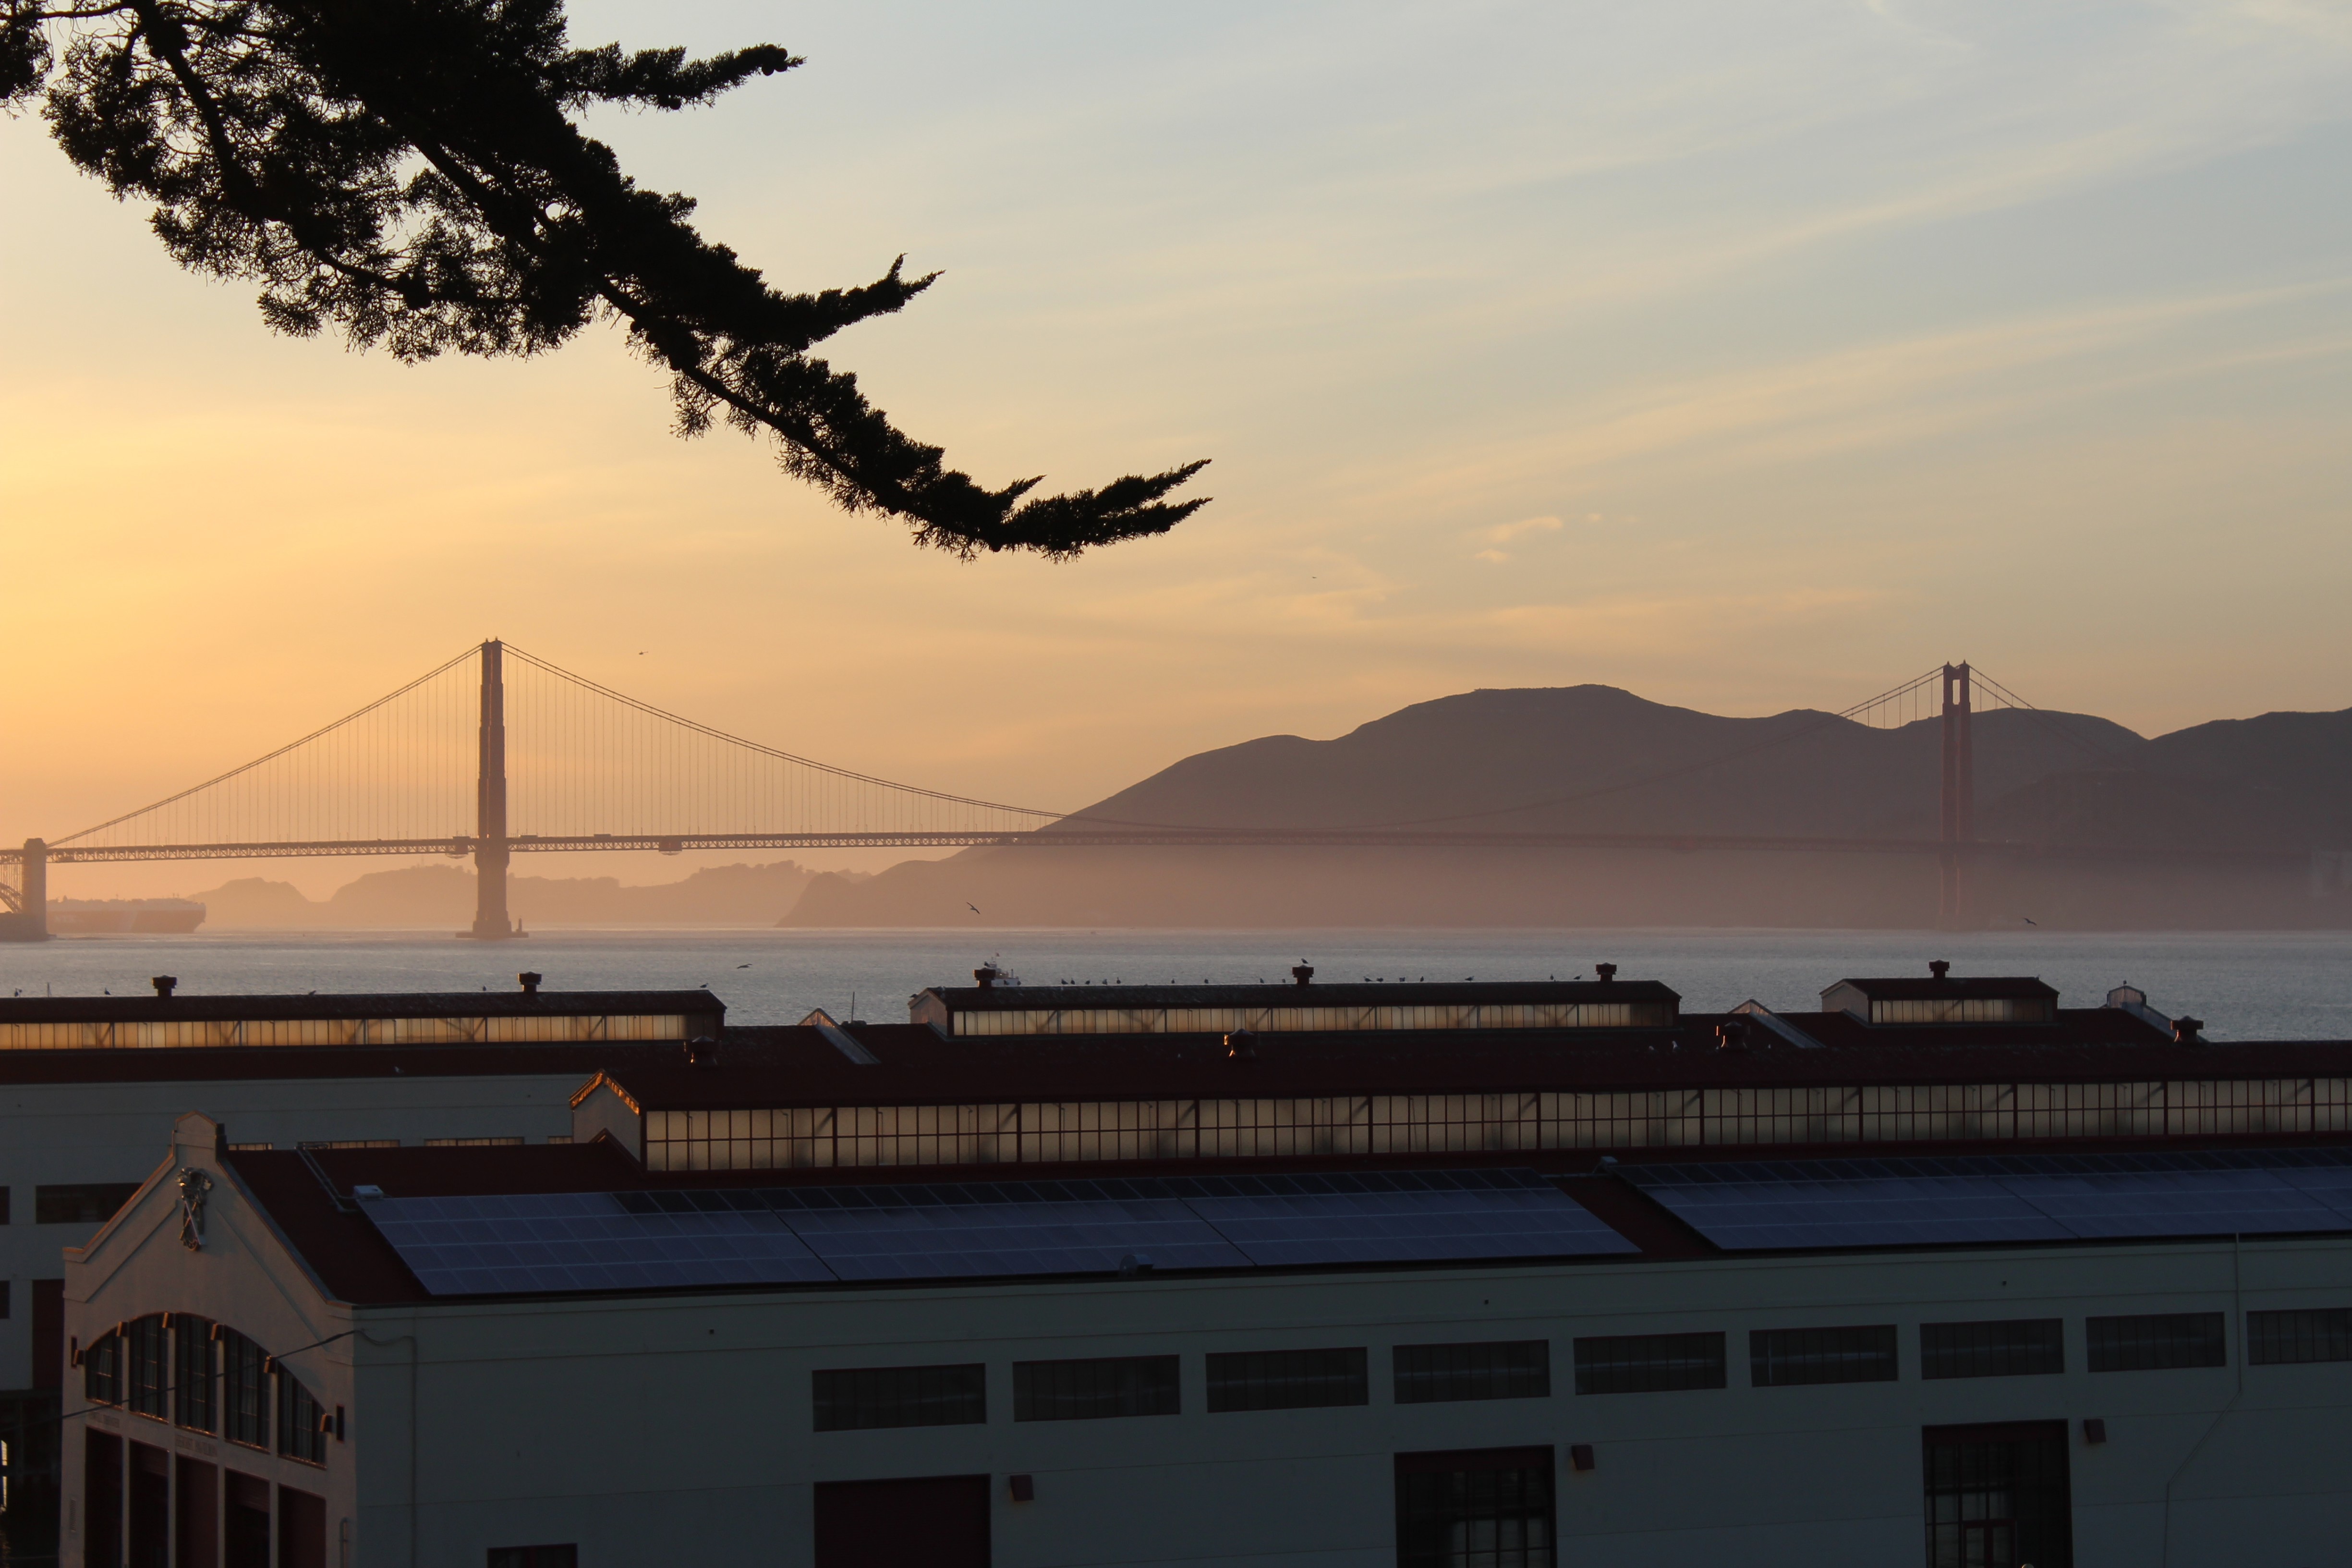
beach, sea, coast, sky, sunrise, sunset, morning, dawn, dusk, evening, tower